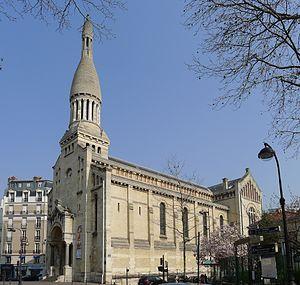
Église Notre-Dame-d'Auteuil - Paris XVI
L’église Notre-Dame d’Auteuil ou simplement église d’Auteuil se situe sur la colline d'Auteuil, place de l'Église-d'Auteuil dans le 16ᵉ arrondissement de Paris.
Cet article recense les immeubles protégés au titre des monuments historiques en 2018, en France.